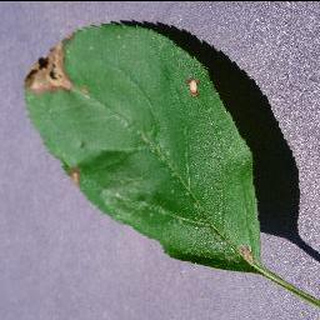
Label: apple_black_rot